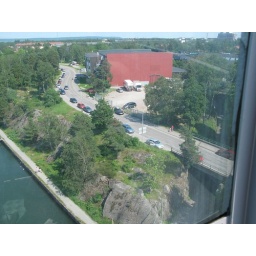
cable car over the river